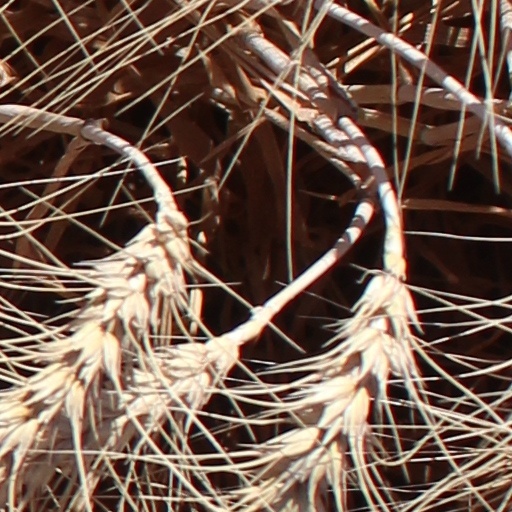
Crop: wheat